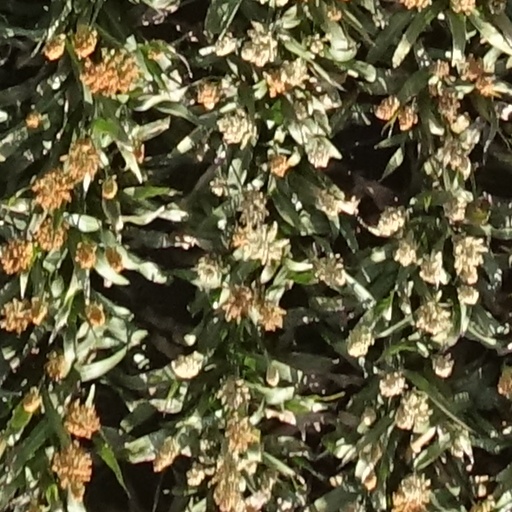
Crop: sorghum